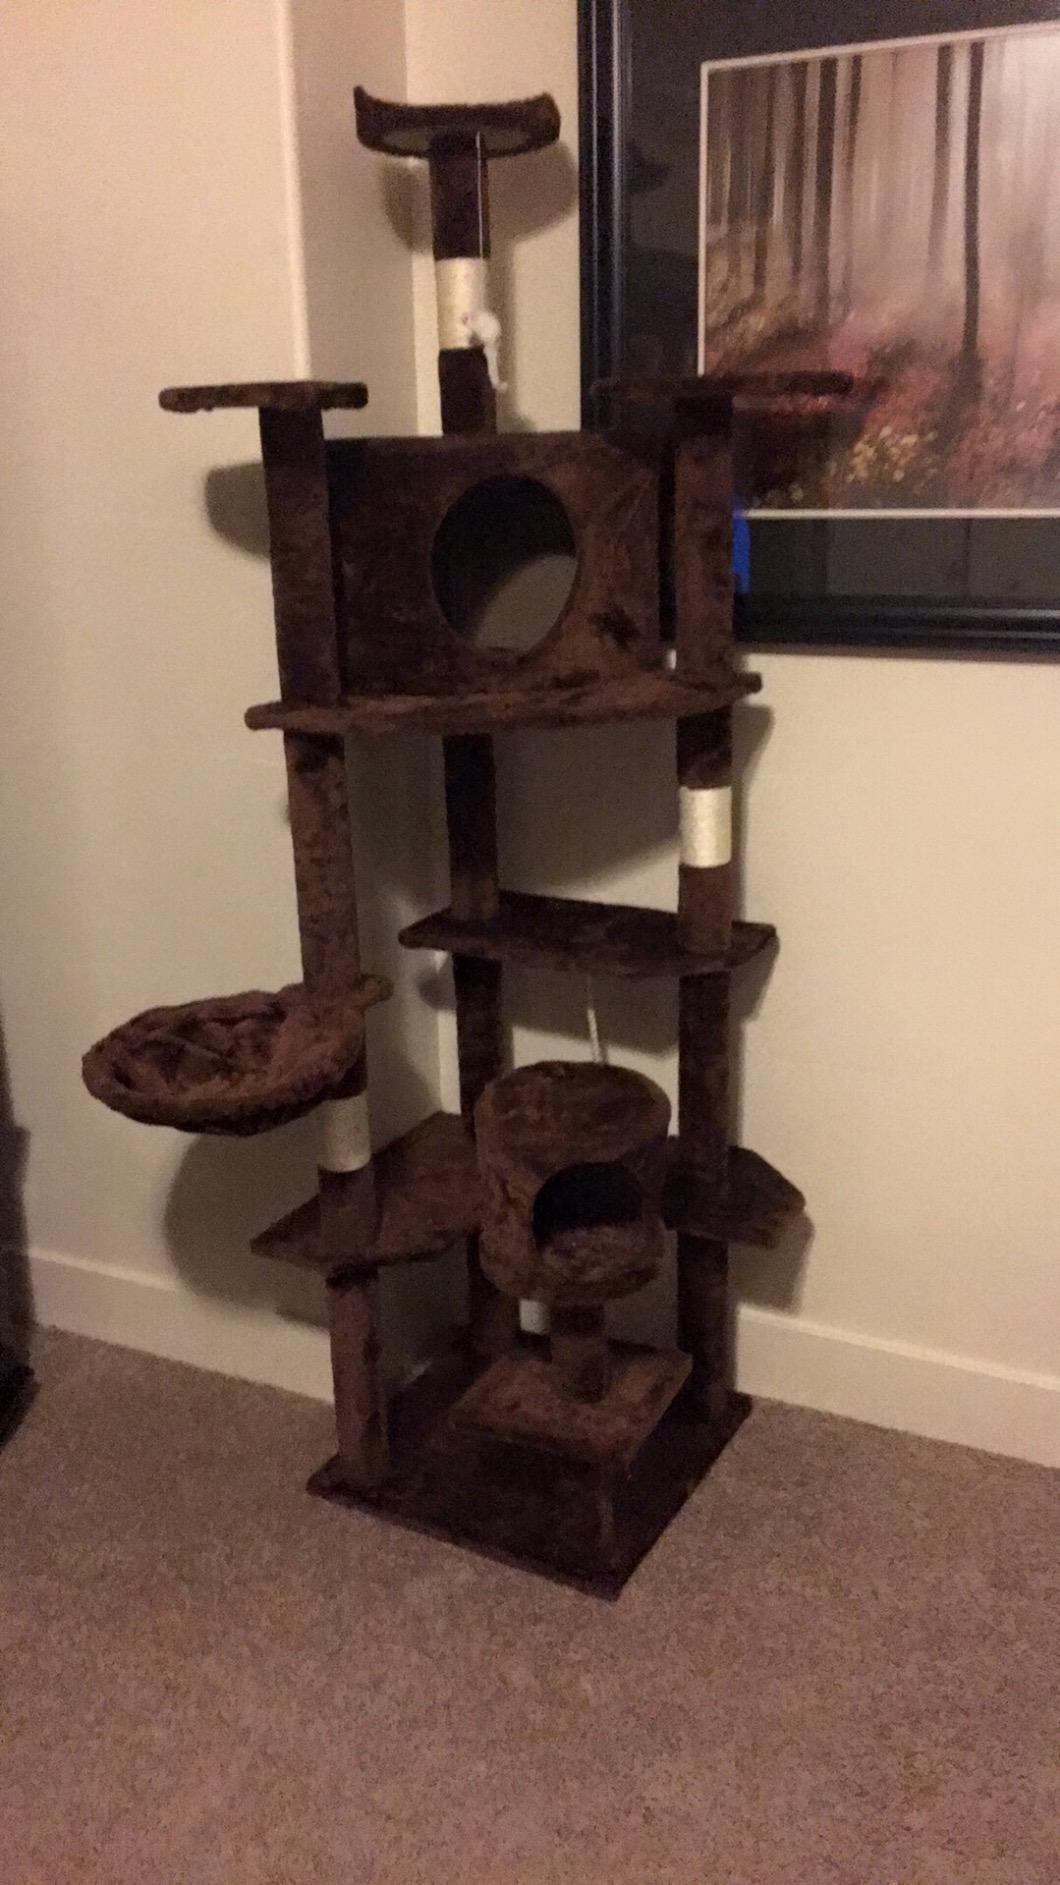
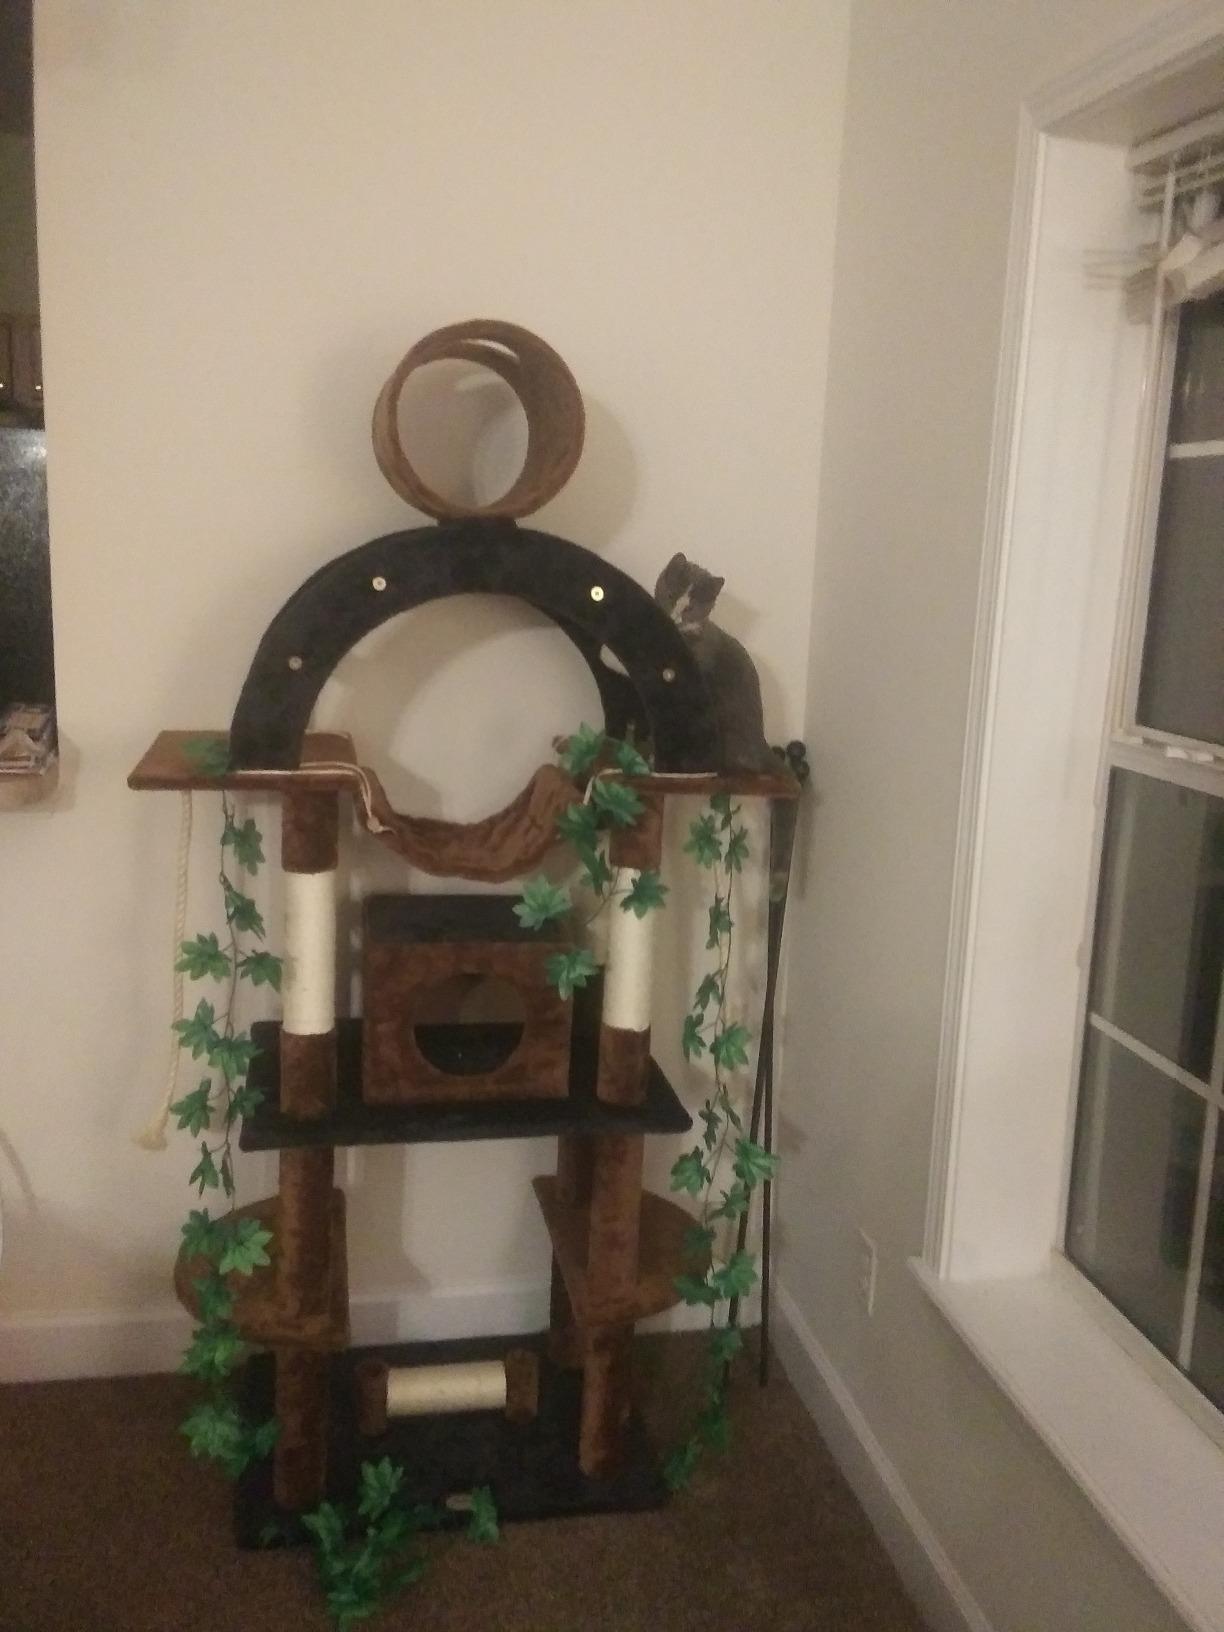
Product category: items_cat tree
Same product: no